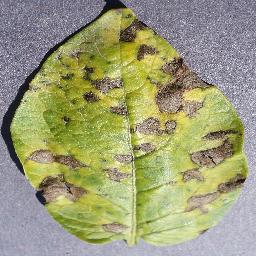
Label: Potato___Early_blight